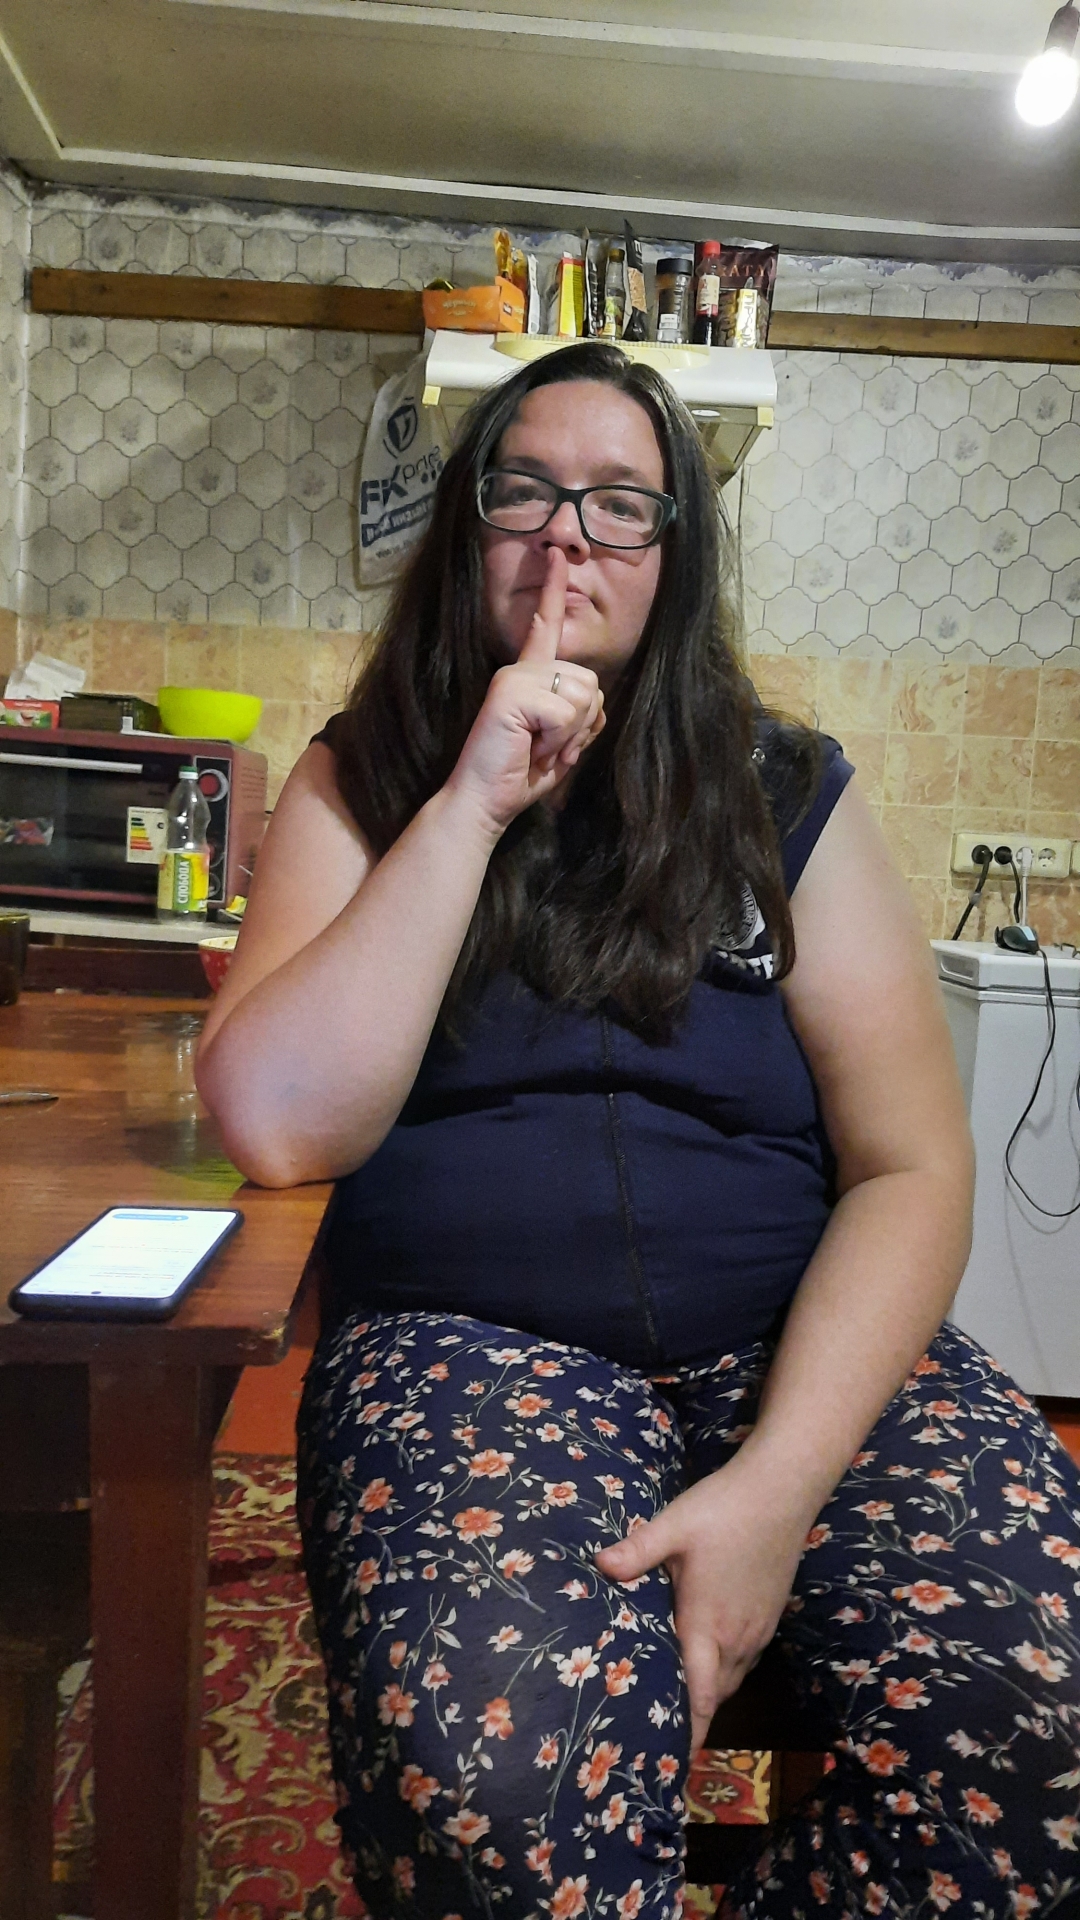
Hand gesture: mute